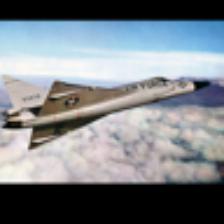
Label: NonHuman